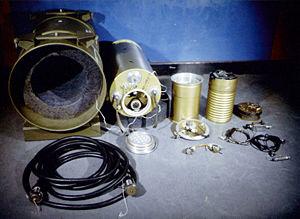
La W45 était une ogive atomique américaine à multiples usages.
Le MGR-3 Little John est un système de missile balistique conçu et mis en service par l’US Army pendant les années 1950 et 1960. Il était fabriqué par la Douglas Aircraft Company.
La Medium Atomic Demolition Munition fut une arme nucléaire tactique mise au point par l’US Army pendant la guerre froide. Elle fut conçue pour servir de mine terrestre nucléaire et pour d'autres buts tactiques. Chaque mine contenait une ogive W45 dont la puissance explosive se situait entre 1 et 15 kilotonnes. Chaque MADM pesait environ 180 kg. Elle fut fabriquée entre 1965 et 1986.
La mine terrestre nucléaire, aussi connue sous le nom de munition atomique intermédiaire de démolition, est un dispositif explosif nucléaire. Elle a été développée à des fins militaires et civiles. Dans le registre militaire, elle est conçue pour exploser sur le front des zones de combat, pour bloquer ou canaliser les forces ennemies. Dans le registre civil, elle est conçue pour la démolition, l'exploitation minière ou le terrassement. Néanmoins, en dehors des essais, elle n'aurait jamais été utilisée.